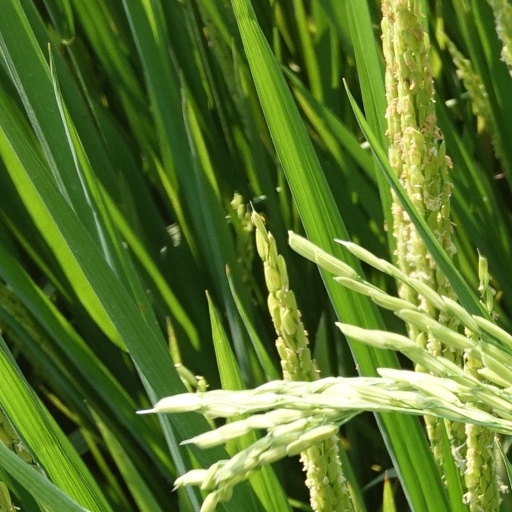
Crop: rice